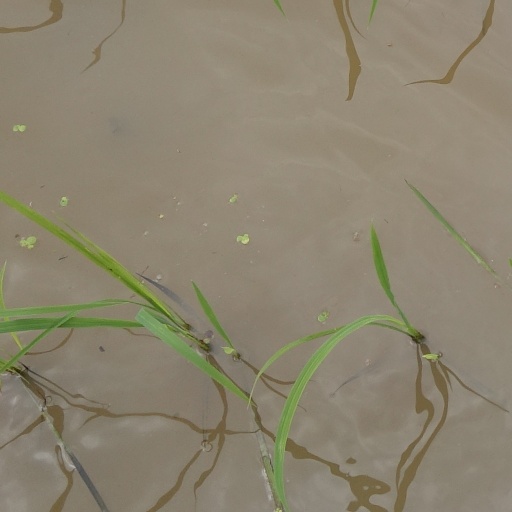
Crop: rice